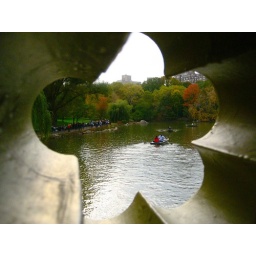
a flower in the bridge